Ferrari 250 GT Lusso

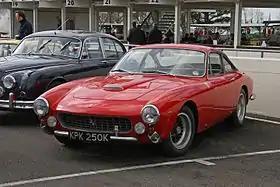
Ferrari 250 GT Lusso at the Goodwood Breakfast Club 2008

The Ferrari 250 GT Berlinetta Lusso is a GT car which was manufactured by Italian automaker Ferrari from 1962 to 1964. Sometimes known as the GTL, GT/L or just Lusso, it is larger and more luxurious than the 250 GT Berlinetta. The 250 GT Lusso, which was not intended to compete in sports car racing, is considered to be one of the most elegant Ferraris.